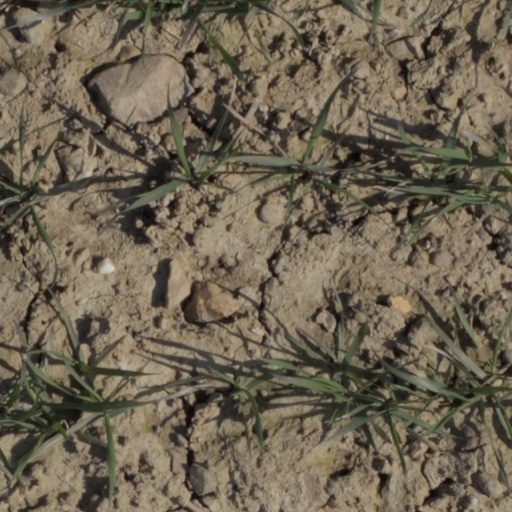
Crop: wheat